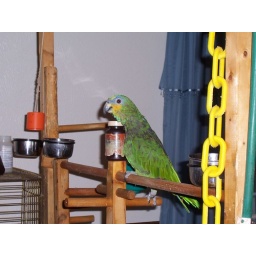
He does this dance everytime my mom throws ice bag on the ground and empties the ice in the freezer container!